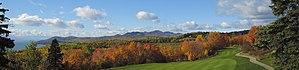
Le Mont des Éboulements, pointement central de l'Astroblème de Charlevoix, photographié à l'automne à partir des hauteurs de Pointe-au-Pic.
L'astroblème de Charlevoix désigne les restes d'un ancien cratère d'impact météoritique qui est situé dans la région de Charlevoix, au Québec. Avec un diamètre de 54 km, c'est, en date d'avril 2019, le onzième plus grand site d'impact identifié sur Terre, et le troisième plus grand au Canada, derrière ceux de Sudbury et de Manicouagan.